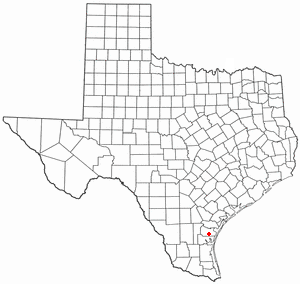
La ville de Petronila est située dans le comté de Nueces, dans l’État du Texas, aux États-Unis. Sa population s’élevait à 113 habitants lors du recensement de 2010, estimée à 114 habitants en 2016.